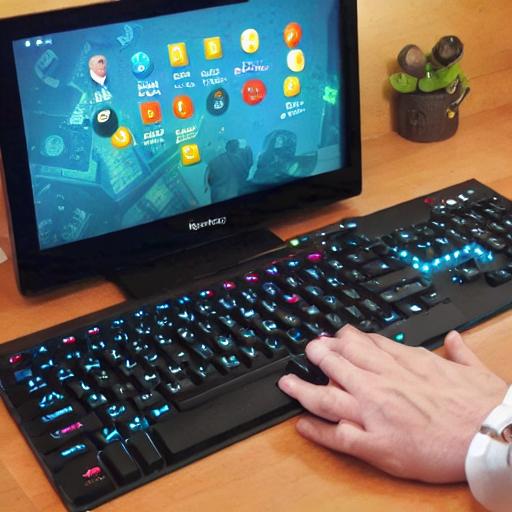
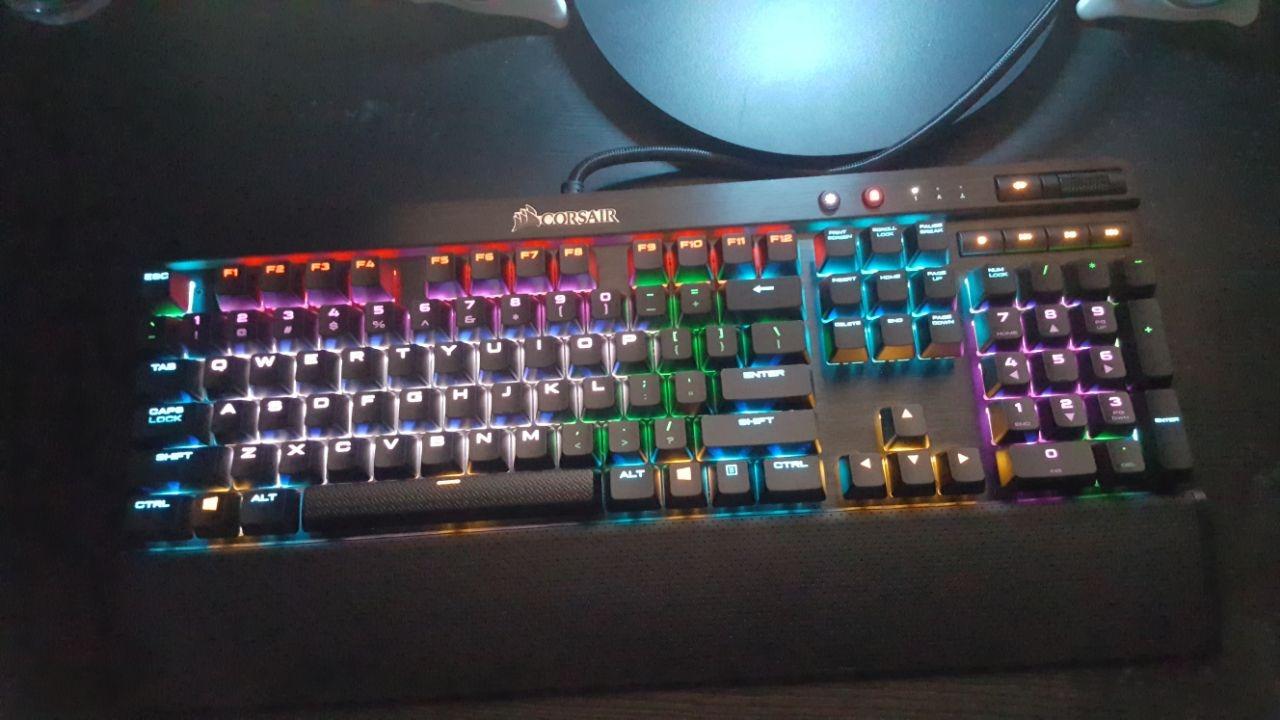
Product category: keyboard
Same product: no